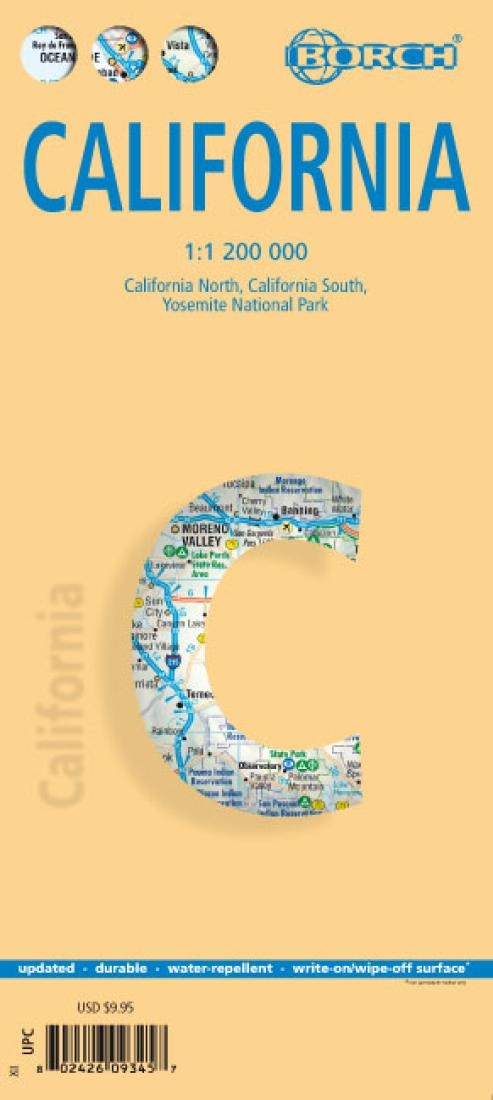
California Road Map
This soft-laminated folded map of California shows: California North 1:1 200 000, California South 1:1 200 000, Yosemite National Park 1:675 000, USA administrative and time zones. Borch Maps are easy to fold, durable and water-repellent with a wipeable surface. Borch Maps show hotels, museums, monuments, markets, public transport, top sights and points of interest, useful statistics, conversion charts for temperatures, weights and measurements, climate charts showing temperatures, sunshine hours, precipitation and humidity, overview maps, time zones, and much more... Mountains, ocean, forest, desert - California has everything to offer the visitor. And in Los Angeles, anything is possible: lying on Venice Beach in the morning, skiing in the nearby San Gabriel mountains in the afternoon, a visit to Disneyland, an exciting tour through Universal Studios, a glimpse of the homes of the rich and famous in Beverly Hills, reminiscing the golden days of Hollywood on the Walk of Fame Product Number: BOR_CA_22 Reference Product Number: - None - ISBN: 9783866093454 Date of Publication: 6/1/2022 Folded Size: 9.45 inches high by 4.33 inches wide Unfolded (flat) Size: 25.98 inches high by 19.69 inches wide Map format: Folded Map type: Trade Maps - Travel Geographical region: United States Geographical subregion: California
Brand: Borch GmbH.
Category: Sporting Goods > Outdoor Recreation > Camping & Hiking > Navigational Compasses > Electronic Navigational Compasses